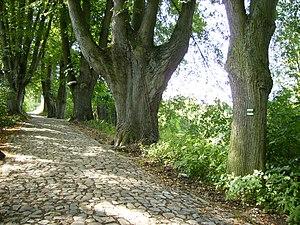
Klokoty était un village indépendant qui est aujourd'hui annexé à la ville de Tábor, dont il constitue l'un des quartiers ; il est situé à la périphérie ouest de la ville.